Simón (2023 film)

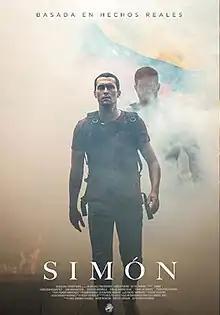
Theatrical release poster

Simón is a 2023 drama film written, directed, co-produced and edited by Venezuelan filmmaker Diego Vicentini. It is about a young Venezuelan protester, Simón, who, after being arrested and tortured during protests in his country, flees the country and seeks asylum in Miami, where he must decide whether to stay in the city or return to Venezuela. As filming took place during the COVID-19 pandemic, precautions were introduced, including frequent testing of the cast and crew, the strict use of masks and set sterilization between scenes, which added unforeseen costs to the production. Premiered at the Florida Film Festival, the feature film has received multiple awards, including Best Feature Film at the Venezuelan Film Festival and Best Narrative Feature at the Heartland International Film Festival. "Simón" was nominated for the 38th Goya Awards in the Best Ibero-American Film category.